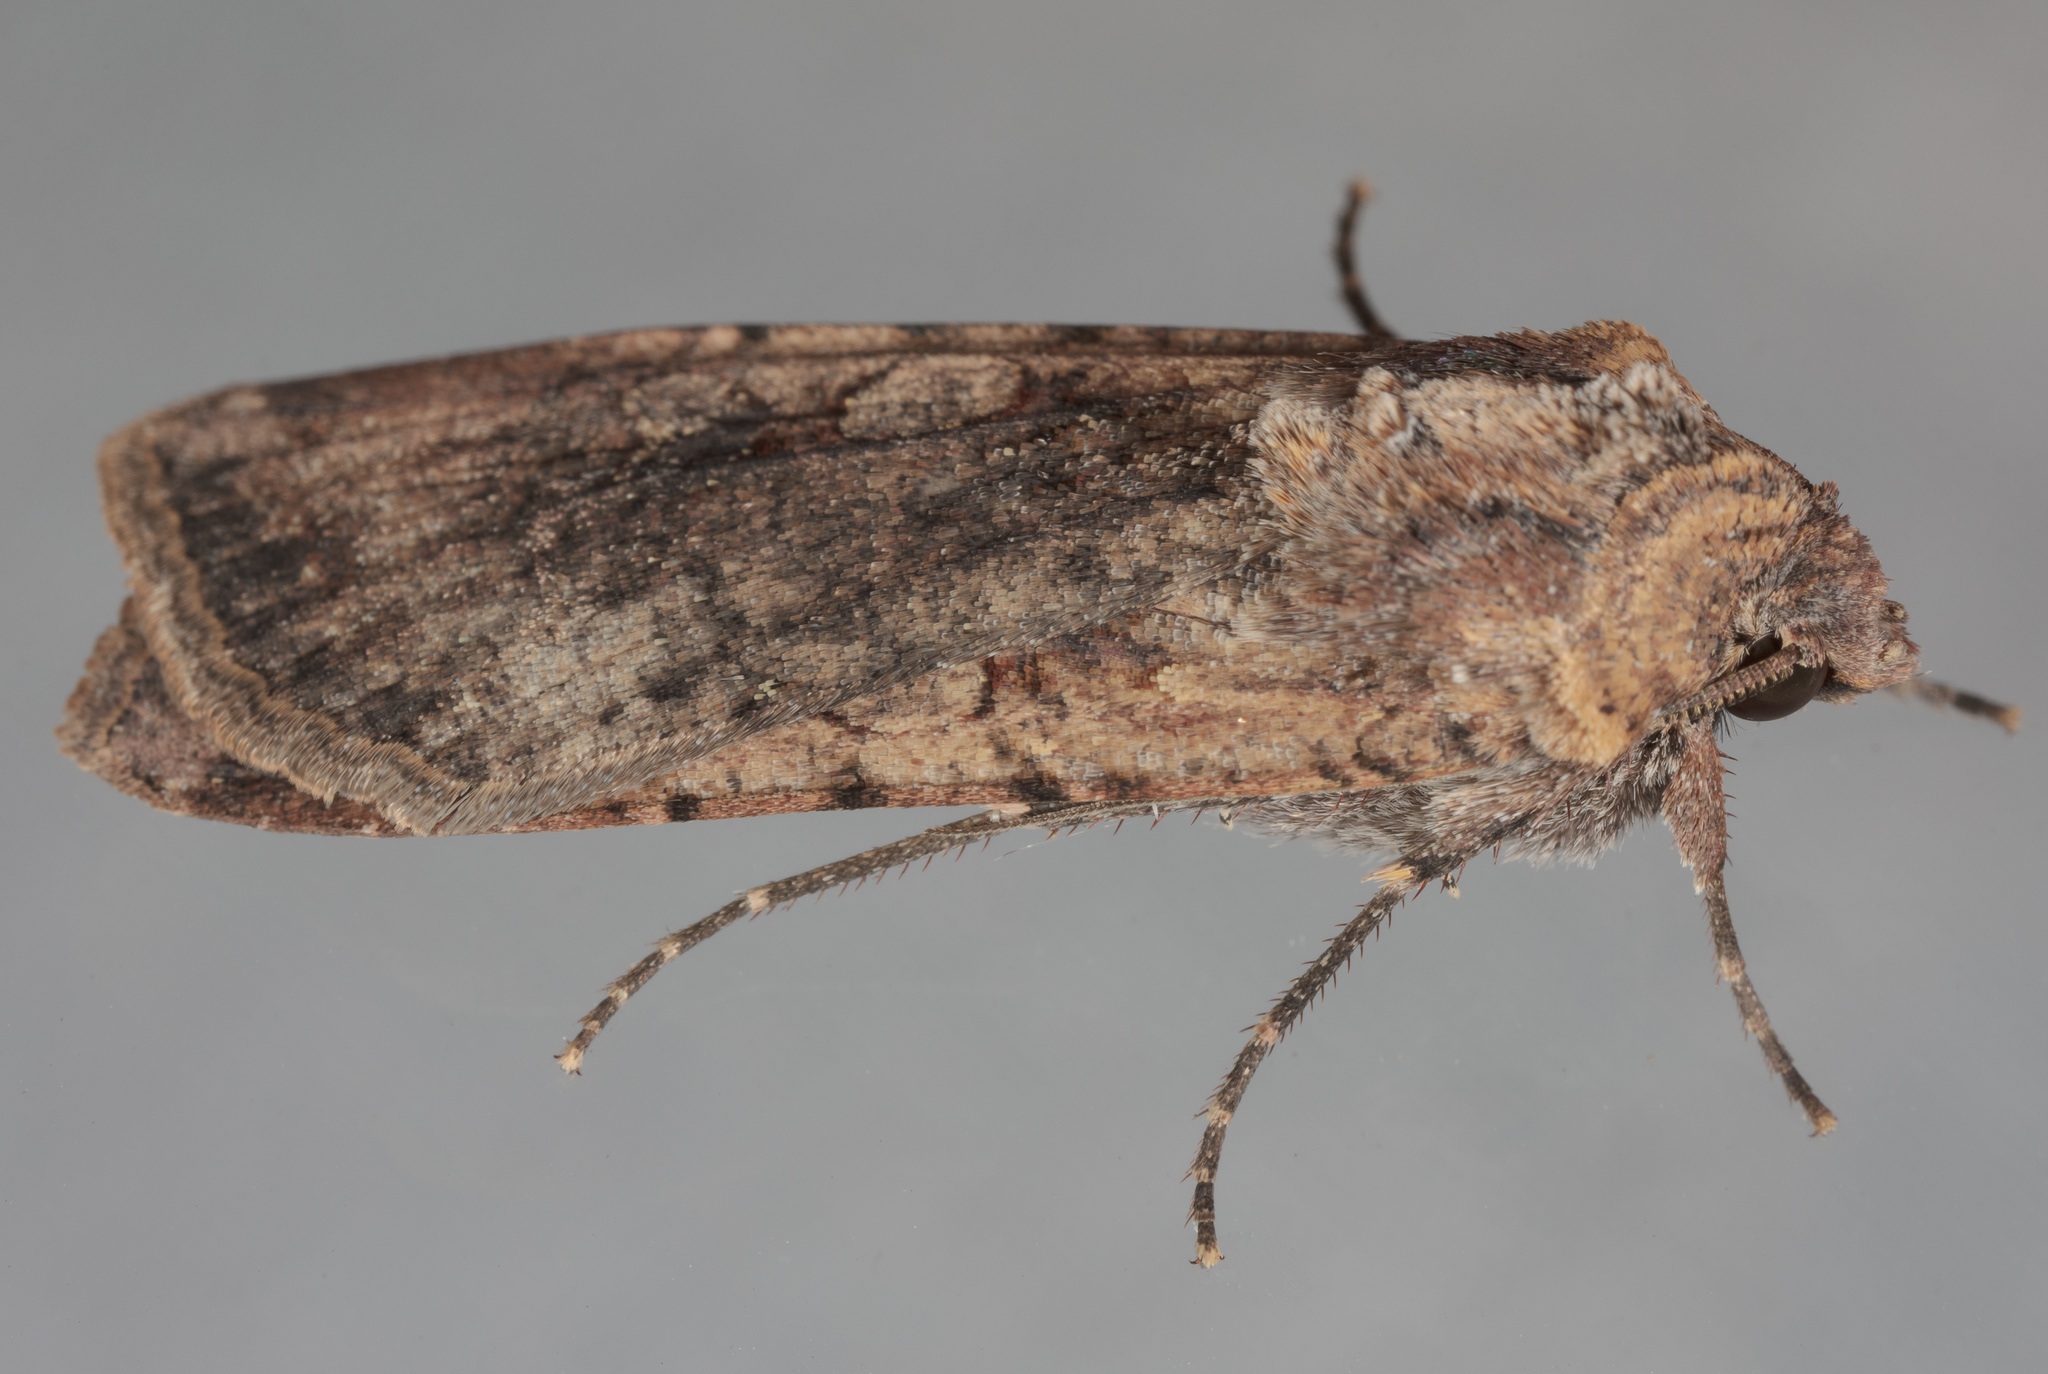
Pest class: cutworms